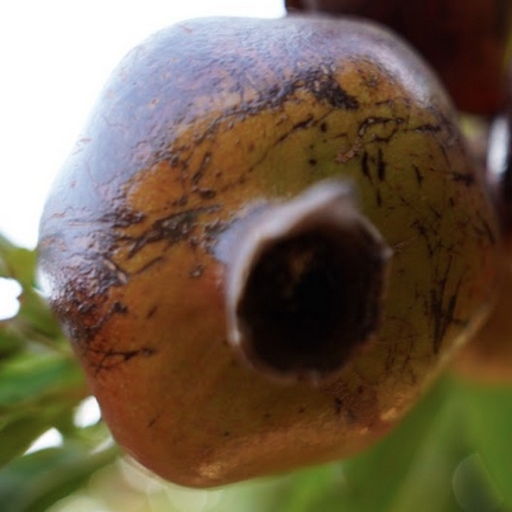
Label: Sunburn